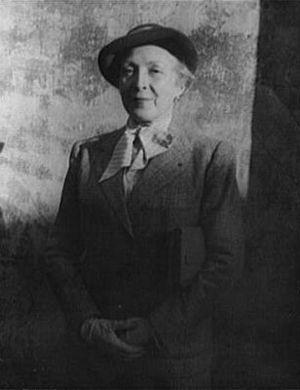
Draveil est une commune française située à vingt kilomètres au sud-est de Paris dans le département de l’Essonne en région Île-de-France. Elle est le chef-lieu du canton de Draveil et du doyenné de Sénart-Draveil.
Marie Laurencin, née le 31 octobre 1883 à Paris Xᵉ et morte le 8 juin 1956 à Paris VIIᵉ, est une artiste-peintre figurative française, mais aussi une graveuse et une illustratrice, étroitement associée à la naissance de l'art moderne. Décoratrice de ballets néoclassiques ambitionnant, à l'instar de son admirateur Max Jacob, une transgression des genres artistiques, elle a été également une épistolière à la fantaisie déconcertante et a composé des poèmes en vers libres, indissociables, dans le cours de son processus de création, de l'expression picturale des scènes fantasmatiques qu'elle représente.